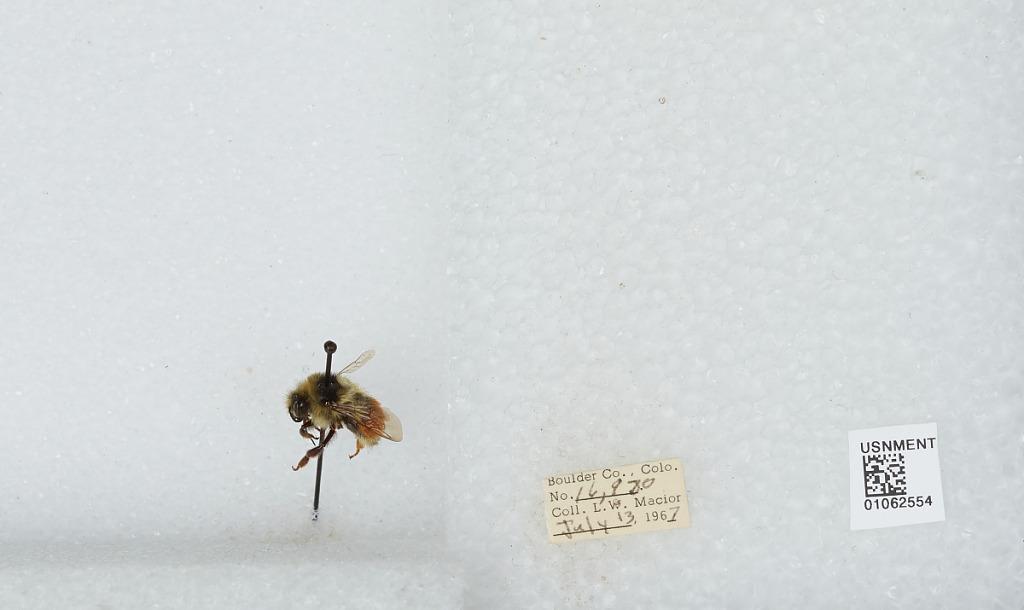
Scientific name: Bombus (Pyrobombus) bifarius Cresson
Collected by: L. Macior
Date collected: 1967-7-13
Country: United States
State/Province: Colorado
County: Boulder
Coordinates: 40.0017, -105.308